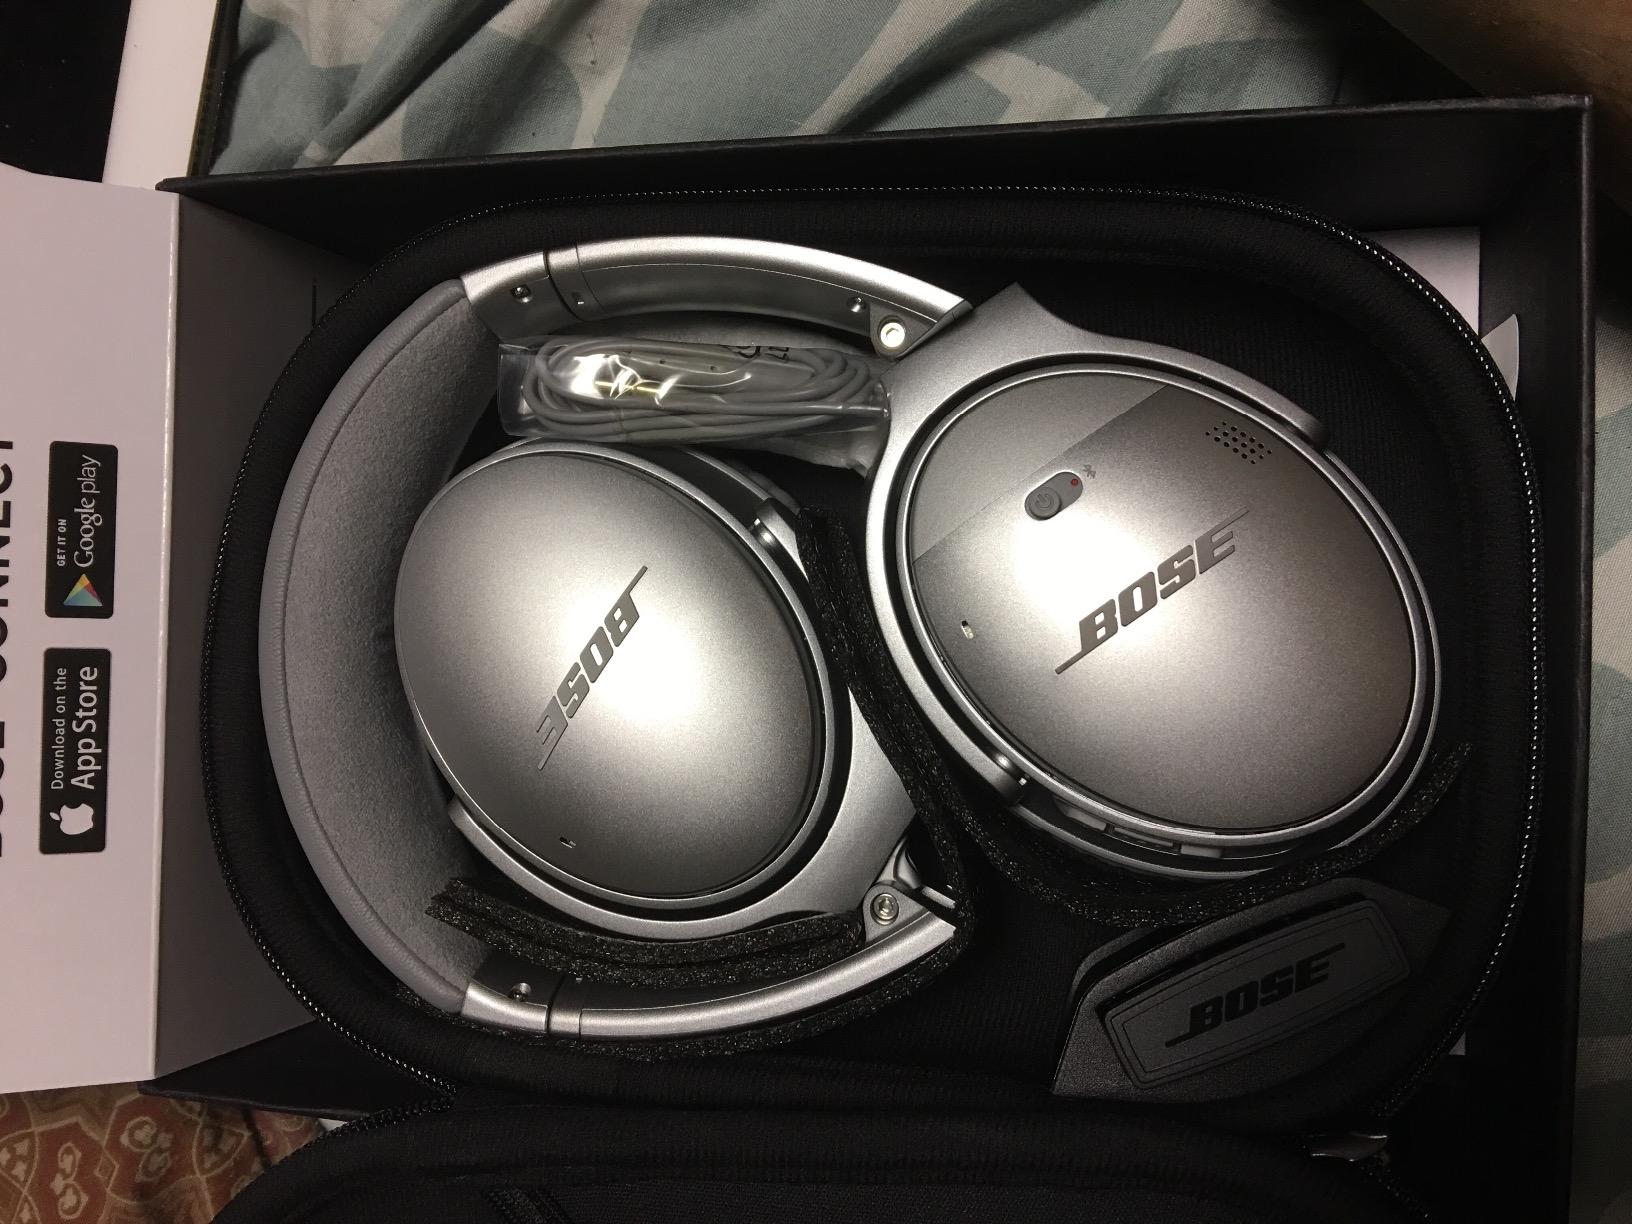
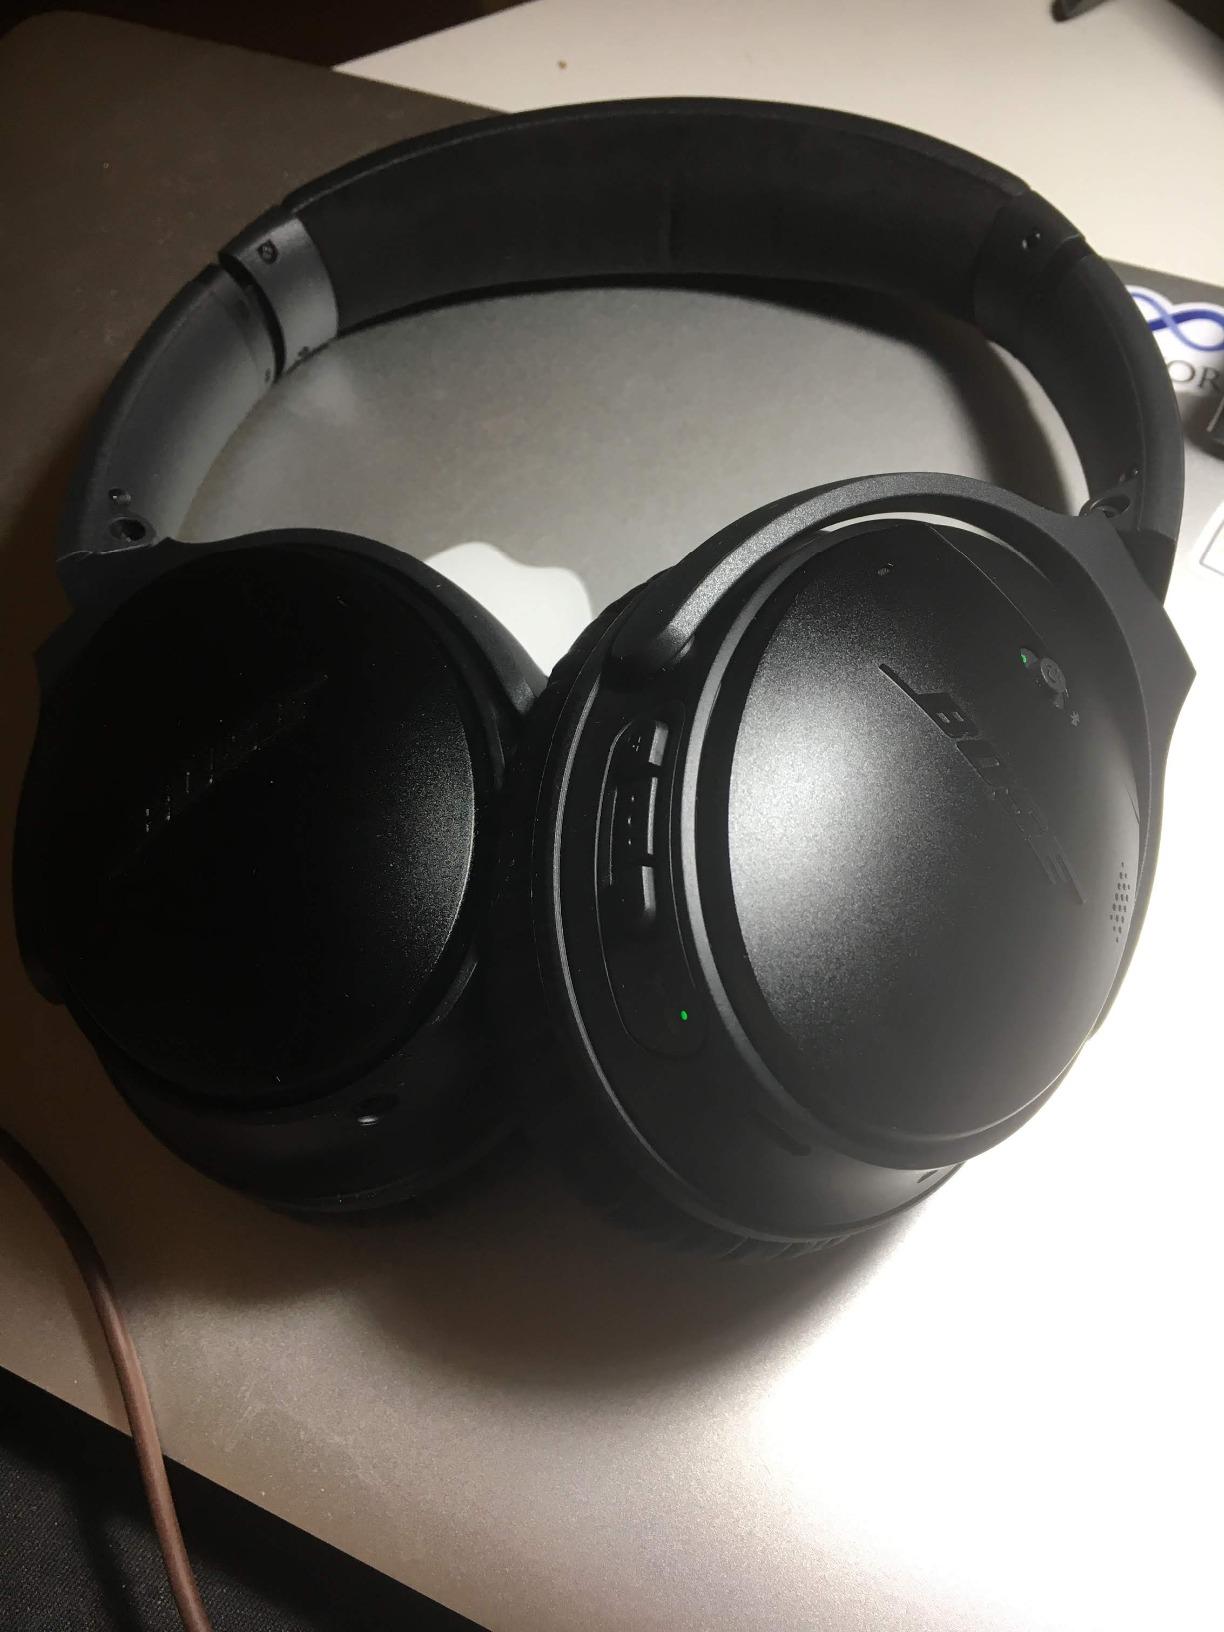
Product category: headphones
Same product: no